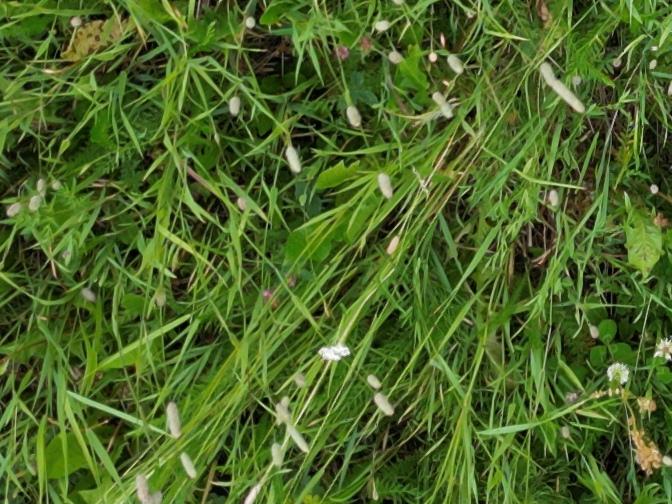
Flowers visible: yarrow flowers